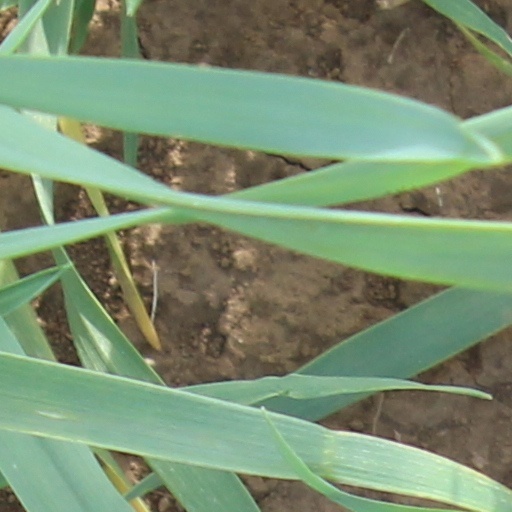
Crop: wheat